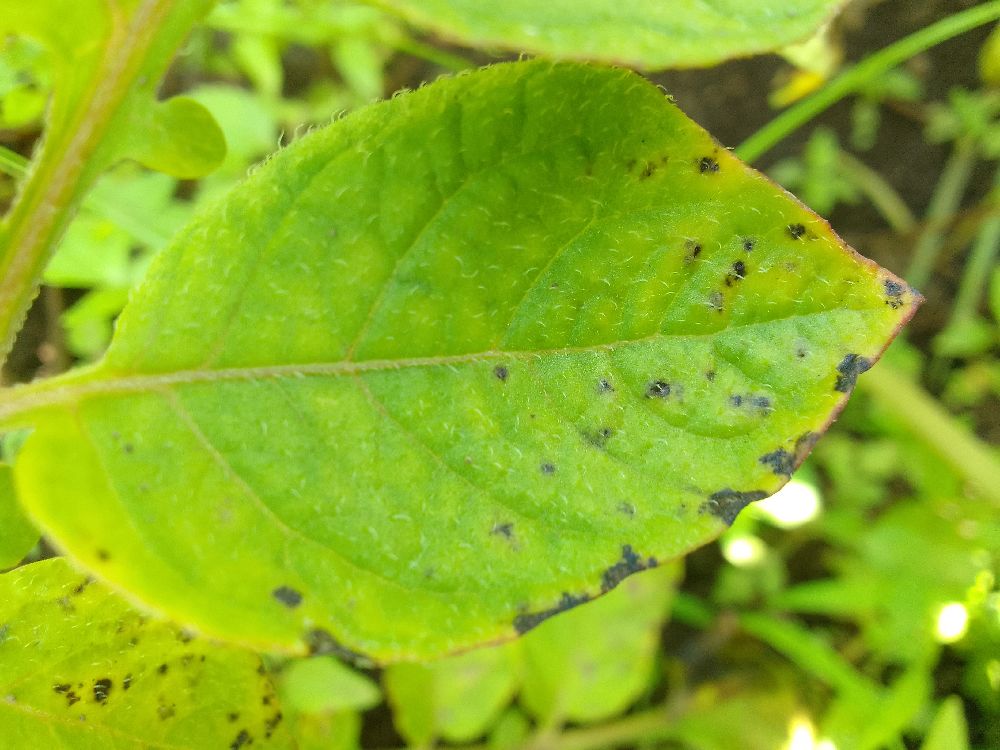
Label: Early blight